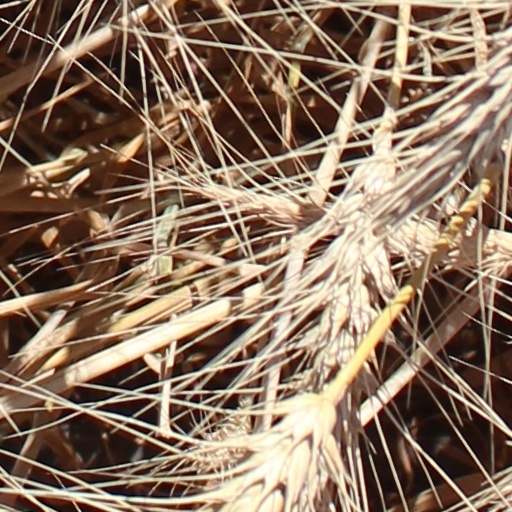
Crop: wheat